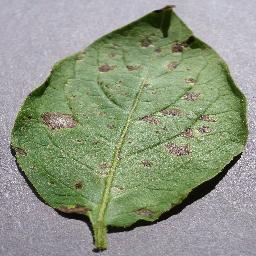
Label: Potato___Early_blight